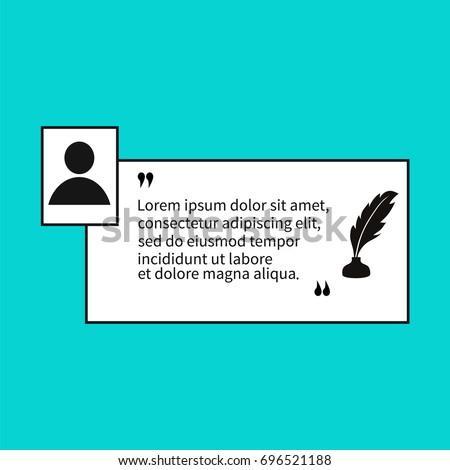
template for the poetic text with the author 's portrait , vector